Mr. Gay International

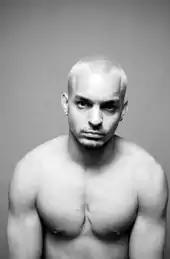
Ricco Müller

The next U.S. finale was held in San Francisco's Museum of Performance and Design in November 2008 when Michael Jarvis was named the U.S. delegate to the IMG. The International Competition was assigned to the Philippines producers for May 2009 in preparation for the first time the IMG Competition would be produced outside of the United States.